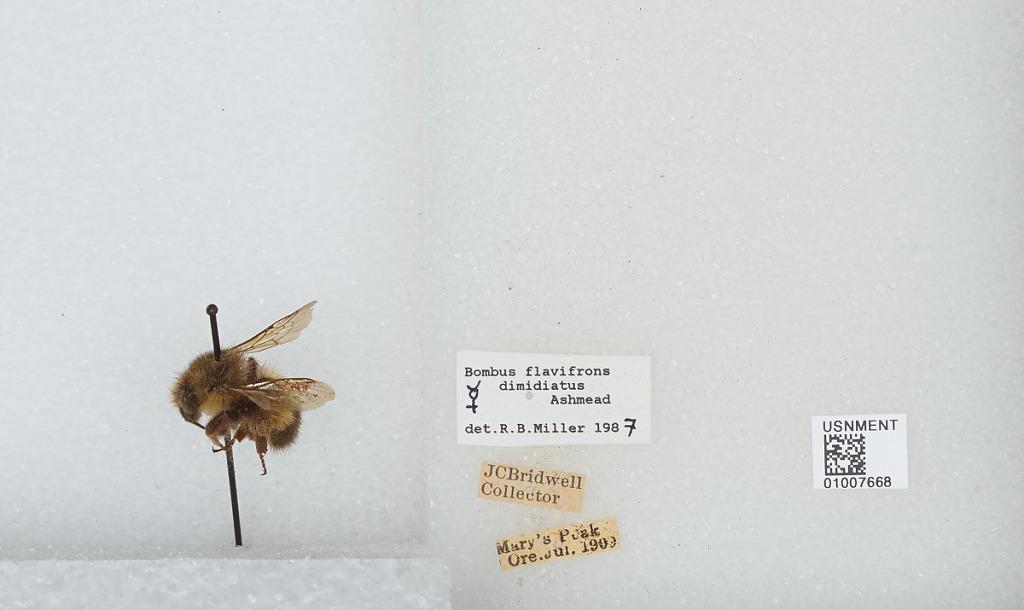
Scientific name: Bombus (Pyrobombus) flavifrons Cresson
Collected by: J. Bridwell
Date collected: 1909-6-
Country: United States
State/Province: Oregon
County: Benton
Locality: Marys Peak
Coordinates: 44.5044, -123.552
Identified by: Miller, R. B.